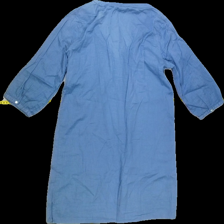
View: back
Type: Tunic
Category: Ladies
Brand: Not Applicable
Colors: Blue
Material: 100%cotton
Pattern: Plain
Cut: Regular, V-collar
Size: XS
Season: All
Trend: No trend
Stains: No
Price range: <50
Recommended usage: Export